Mercury Marauder

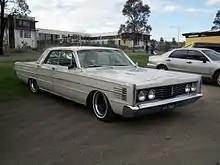
1965 Mercury Montclair Marauder 4-door hardtop

Marketing for the 1965 Mercurys shifted to emphasize luxury and a closer relationship with Ford's premium line of Lincolns. With this positioning, the Marauder became a trim option available on the Park Lane, Montclair, and Monterey series in two- or four-door hardtop body styles.